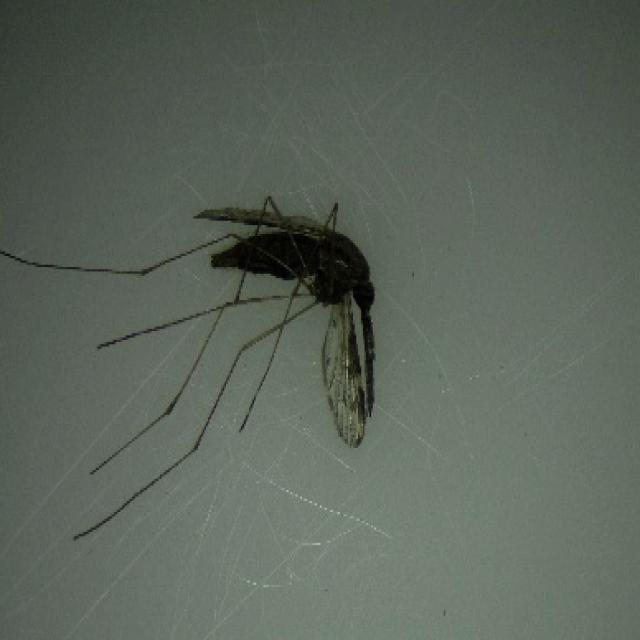
Species: anopheles_sinensis